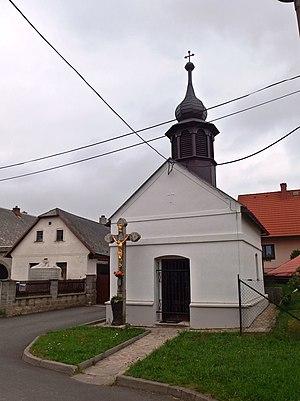
Počítky est une commune du district de Žďár nad Sázavou, dans la région de Vysočina, en République tchèque. Sa population s'élevait à 231 habitants en 2019.